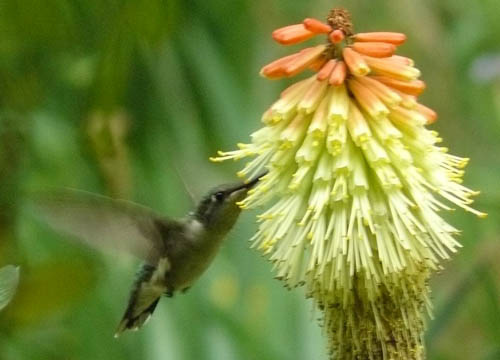
this is a very small bird with a long thin beak, fast wings, and a dark green plumagea very small bird with a long compared to its body size beak.
bird has green breast feathers, very small eye and green color on wing
this small green bird has a long thin beak and a white belly.
this bird is green with black on its back and has a long, pointy beak.
this flying bird has a long, straight black bill, black eyes with a grayish eyering, black crown, gray throat, chest and belly.
this bird has wings that are black and has a long bill
this small little bird has a very long bill, with green neck and body colors.
this very small bird has a tiny yellow body, very small thin wings, and a long bill.
a small bird with a long, pointed beak and thin wings.
Species: Ruby Throated Hummingbird